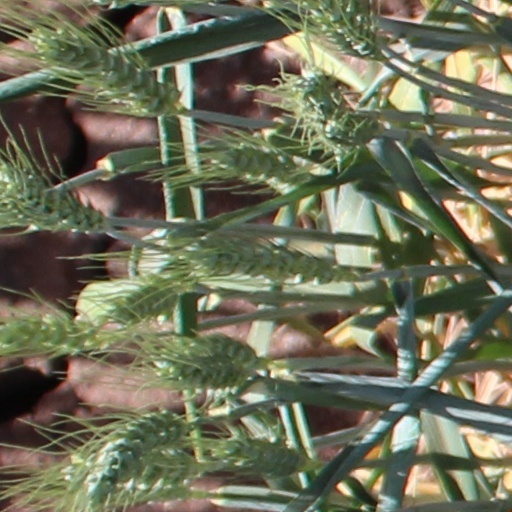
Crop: wheat